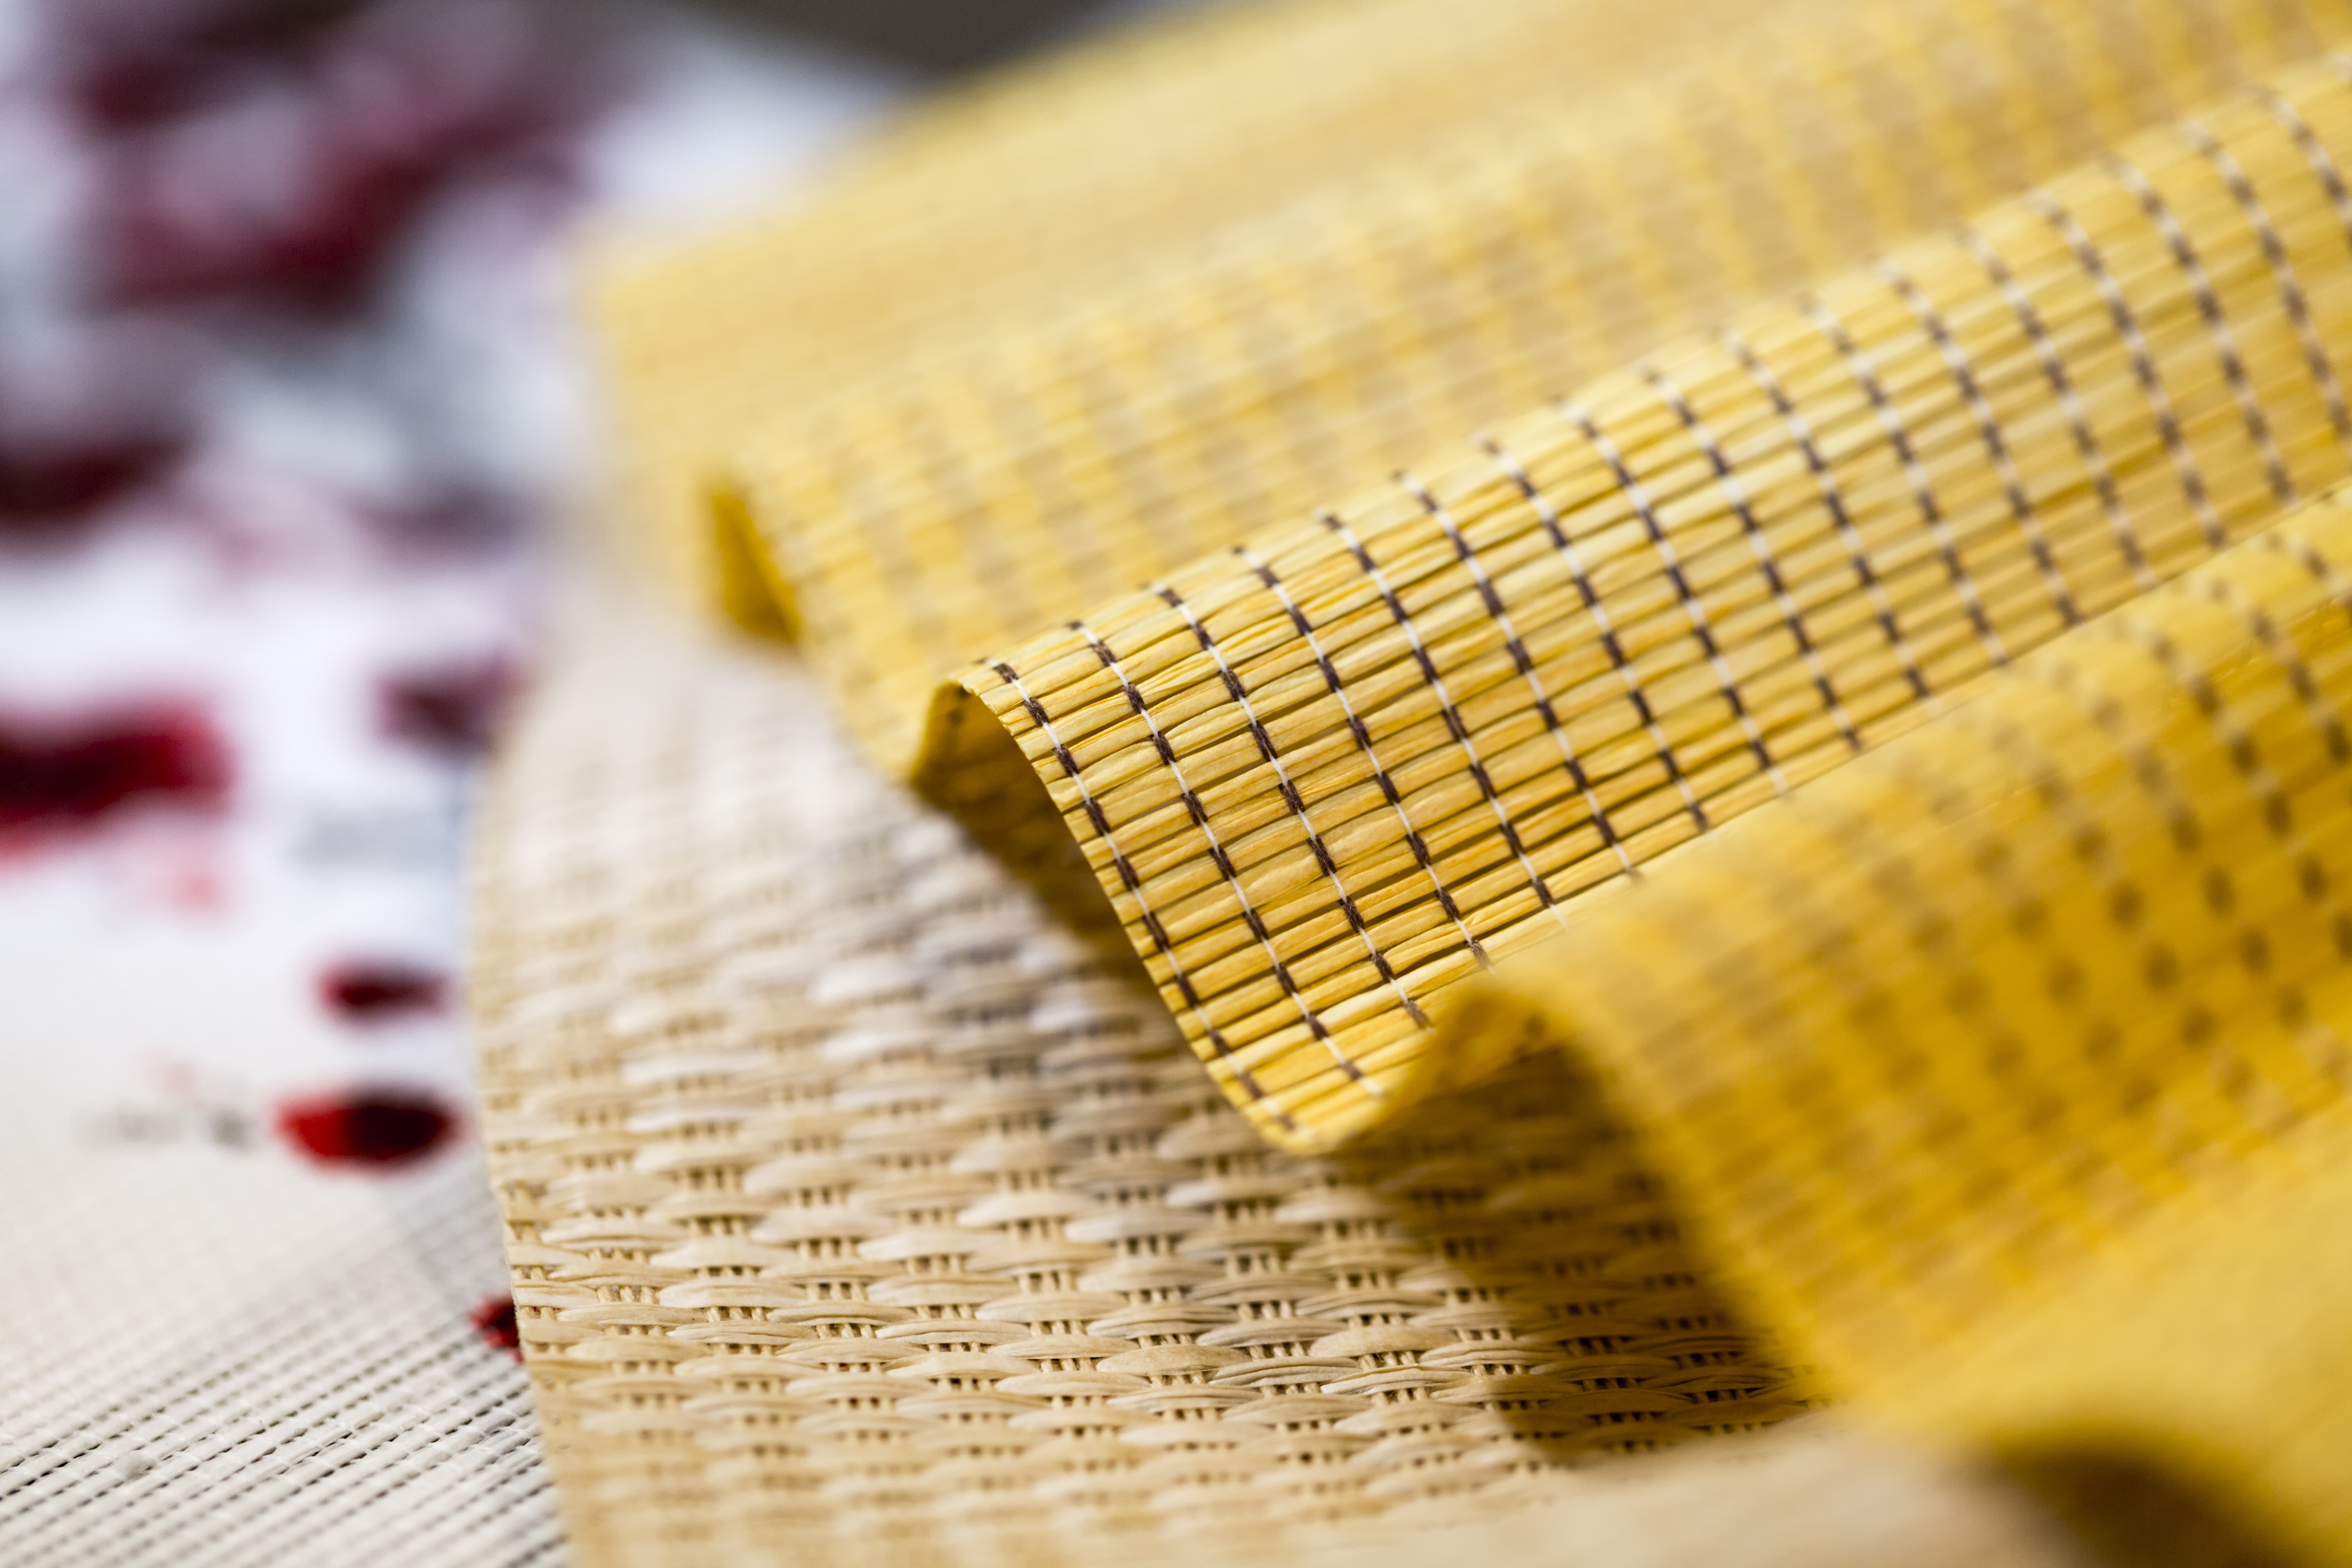
hand, creative, wheat, texture, interior, decoration, pattern, color, studio, yellow, material, fabric, close up, designer, textile, art, palette, draft, gold, design, sample, sun weave, fabric sample